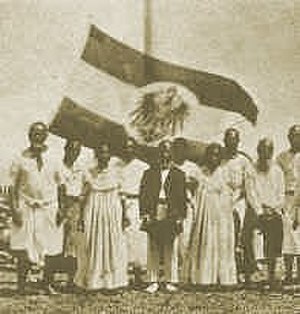
Naurus historie / Kolonitiden / Før første verdenskrig
Tysk annektionsceremoni i Nauru; Kong Auweyida forrest i midten
Nauru er en østat i Stillehavet med en omfattende historie. Øens indfødte befolkning, nauruerne, er sandsynligvis efterkommere af polynesiske eller melanesiske opdagelsesrejsende fra Ny Guinea som slog sig ned der. Nauru blev opdaget af europæerne for over 200 år siden og var i henholdsvis Storbritanniens, Australiens, Tysklands og Japans besiddelse før den fik sin uafhængighed i 1968. På grund af udvinding af fosfat i 1970'erne var Nauru det næst rigeste land i verden regnet efter BNP pr. indbygger, men i dag klassificeres Nauru som et u-land.